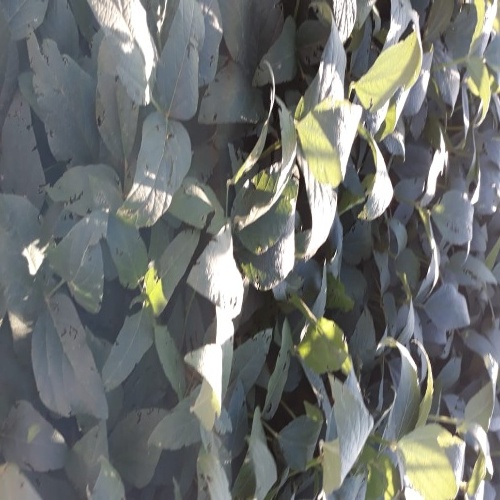
Label: Diabrotica_speciosa